Dulwich Upper Wood

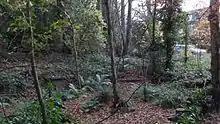

Dulwich Upper Wood is a 2.4 hectare local nature reserve and Site of Borough Importance for Nature Conservation, Grade 1, in Crystal Palace in the London Borough of Southwark. It is owned by Southwark Council and managed by the Trust for Urban Ecology.